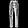
Label: Trouser